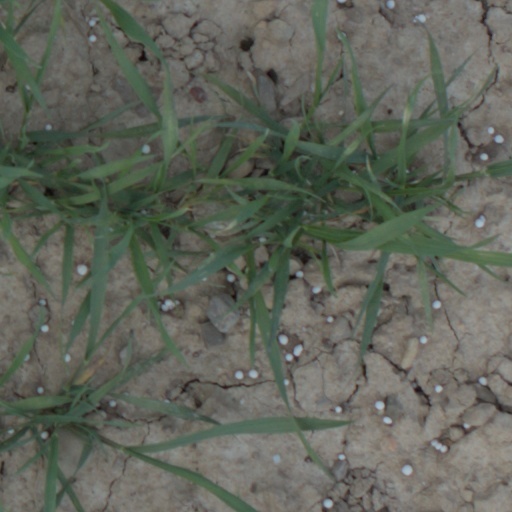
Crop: wheat